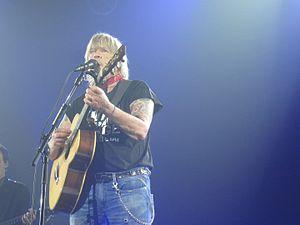
Renaud en concert au Zénith de Paris.
Renaud Séchan, dit Renaud, né le 11 mai 1952 à Paris, est un auteur-compositeur-interprète français.